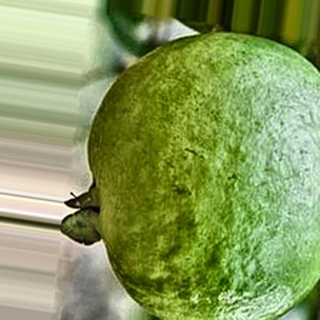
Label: healthy_guava